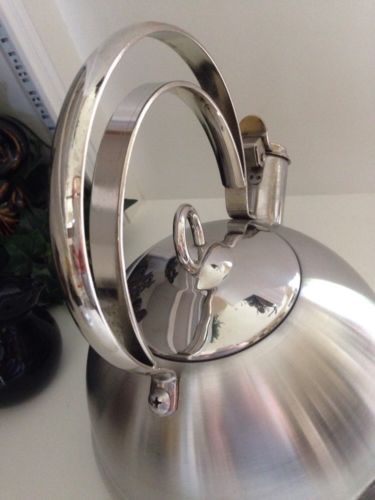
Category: kettle